Thalidomide scandal

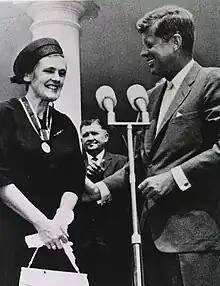
1962: FDA pharmacologist Frances Oldham Kelsey receives the President's Award for Distinguished Federal Civilian Service from President John F. Kennedy for blocking sale of thalidomide in the United States.

In the UK, the drug was licensed in 1958 and withdrawn in 1961. Of the approximately 2,000 babies born with defects, around half died within a few months and 466 survived to at least 2010. In 1968, after a long campaign by "The Sunday Times", a compensation settlement for the UK victims was reached with Distillers Company (now part of Diageo), which had distributed the drug in the UK. Distillers Biochemicals paid out approximately £28m in compensation following a legal battle.